Antiphellus

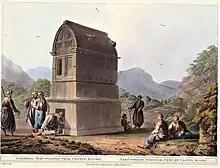
Luigi Mayer – "Colossal Sarcophagus near Castle Rosso" (1803)

The tomb was first depicted, but not discussed, in Luigi Mayer's "Views in the Ottoman Empire", published in London in 1803. A copy of the inscription, made by the British archaeologist William Gell in 1812, was one of the first copies of any Lycian inscription. Between 1836 and 1842 the inscription was copied by the French historian Charles Texier, Charles Fellows, the classical philologist Julius August Schönborn, and the English artist Edward Thomas Daniell. It was copied again in 1882, 1892, and 1894, before the Austrian classical philologist Ernst Kalinka published the authoritative copy of the inscription in 1901.